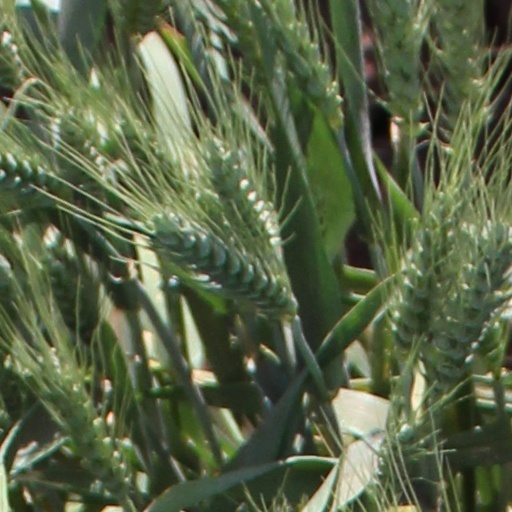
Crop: wheat